Jalan Templer Komuter station

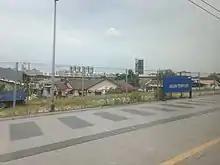
Jalan Templer station

Jalan Templer is one of the busiest major roads in Petaling Jaya, Selangor. It was the first road built in Petaling Jaya and was simply called "Jalan 1" or Road 1. The road was named after the former British High Commissioner in Malaya, Sir Gerald Templer.